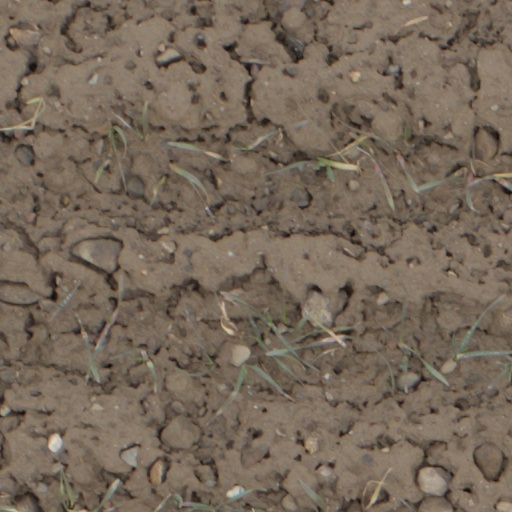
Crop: wheat